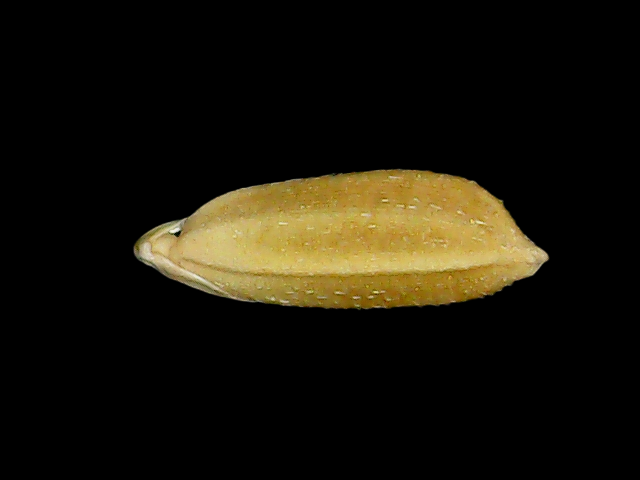
Rice variety: Bd95